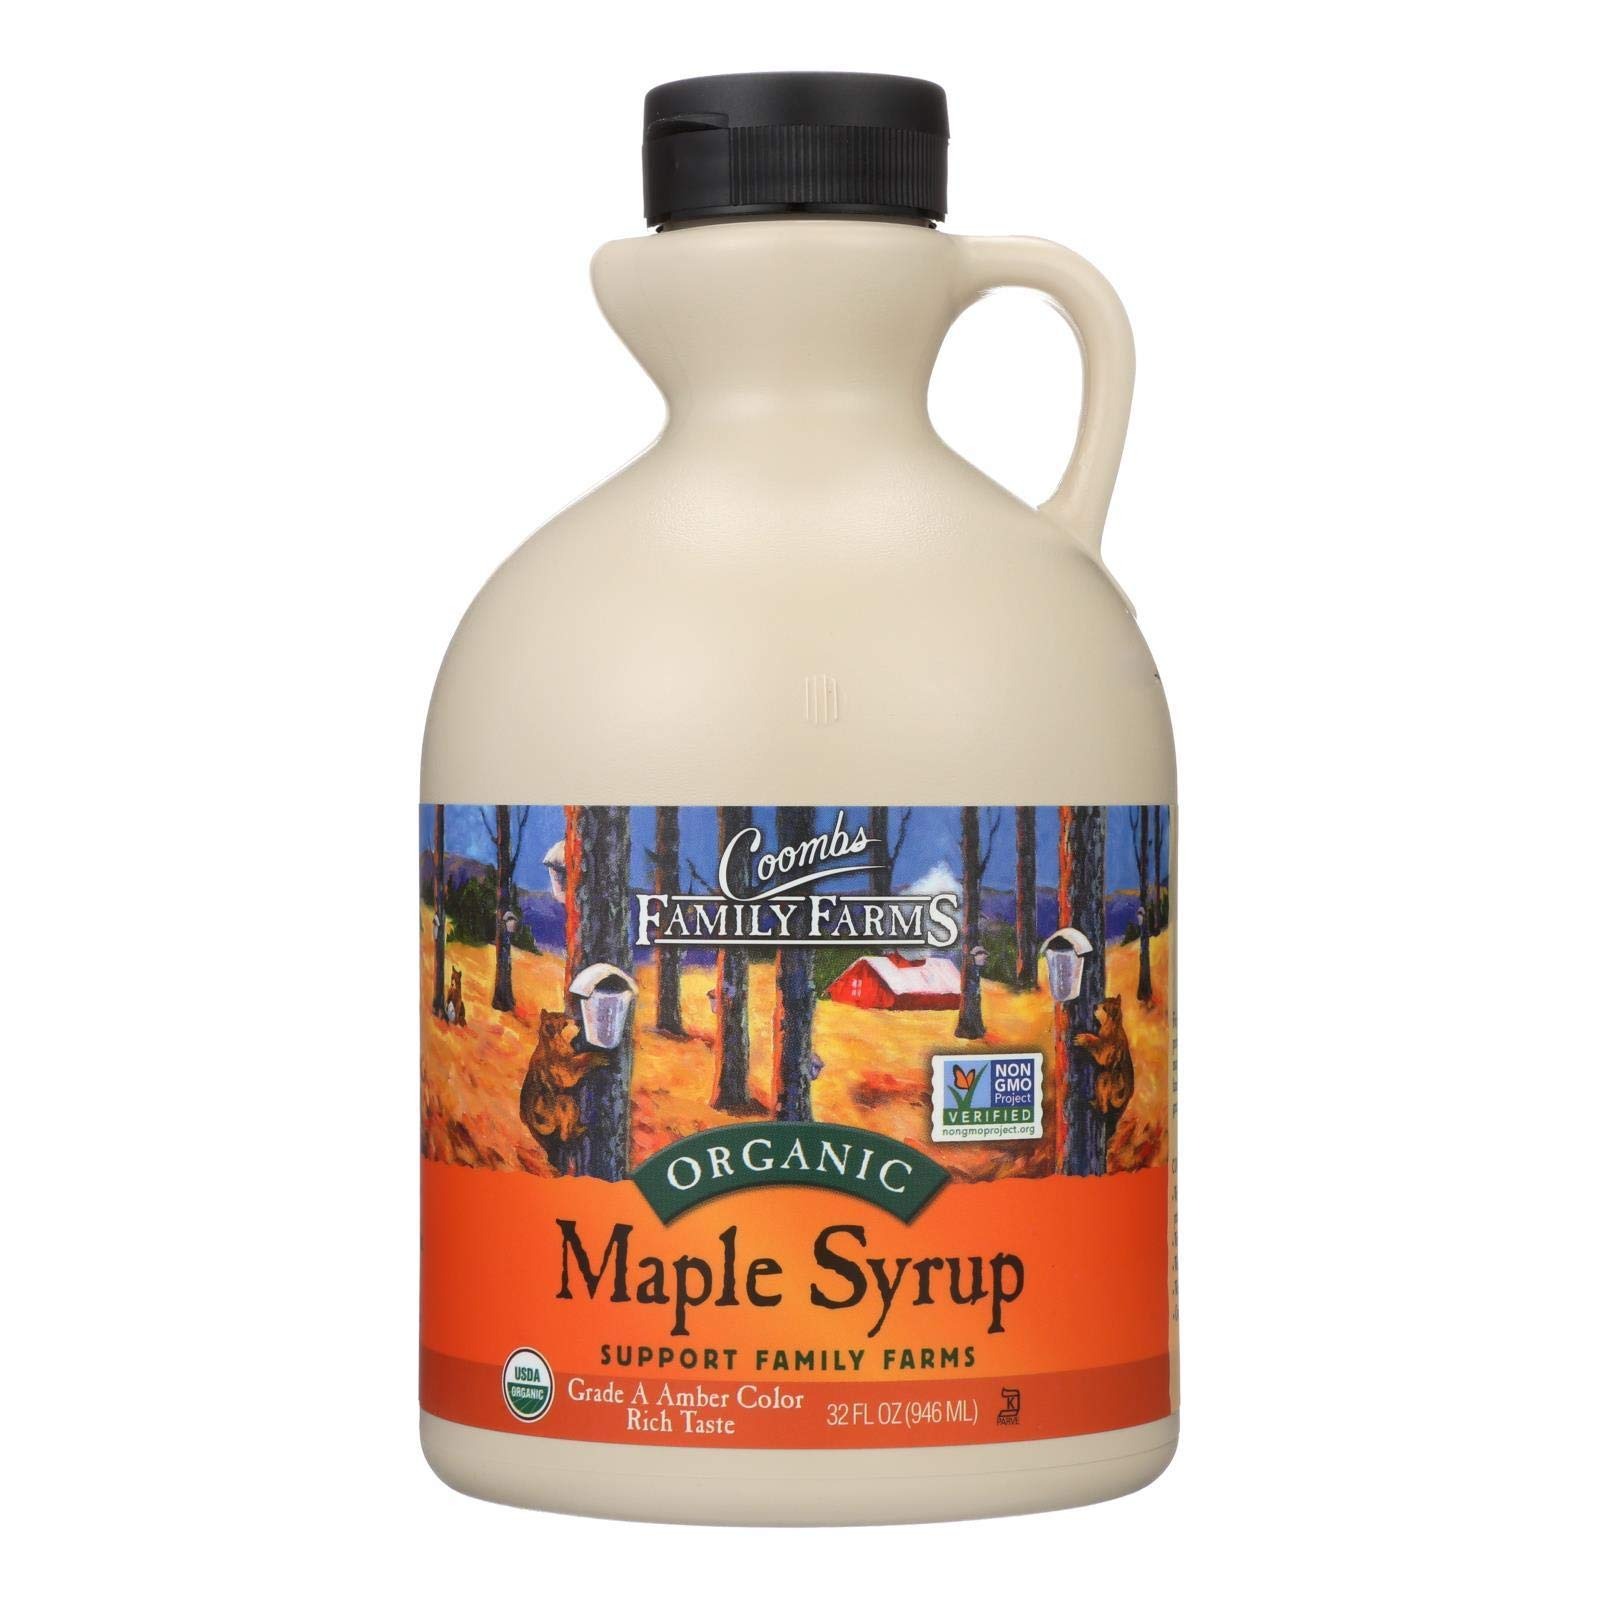
Item Name: Organic Maple Syrup; Grade A Dark; Glass Jug
Value: 6.0
Unit: Count

Price: 37.99